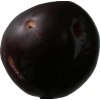
Label: plum